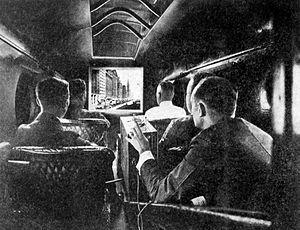
Le divertissement en vol est l'ensemble des équipements, des logiciels et des contenus assurant la distraction des passagers à bord d'un aéronef.